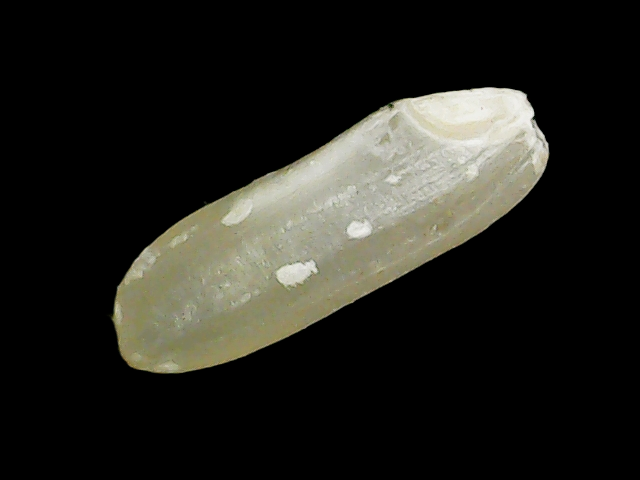
Rice variety: Binadhan11